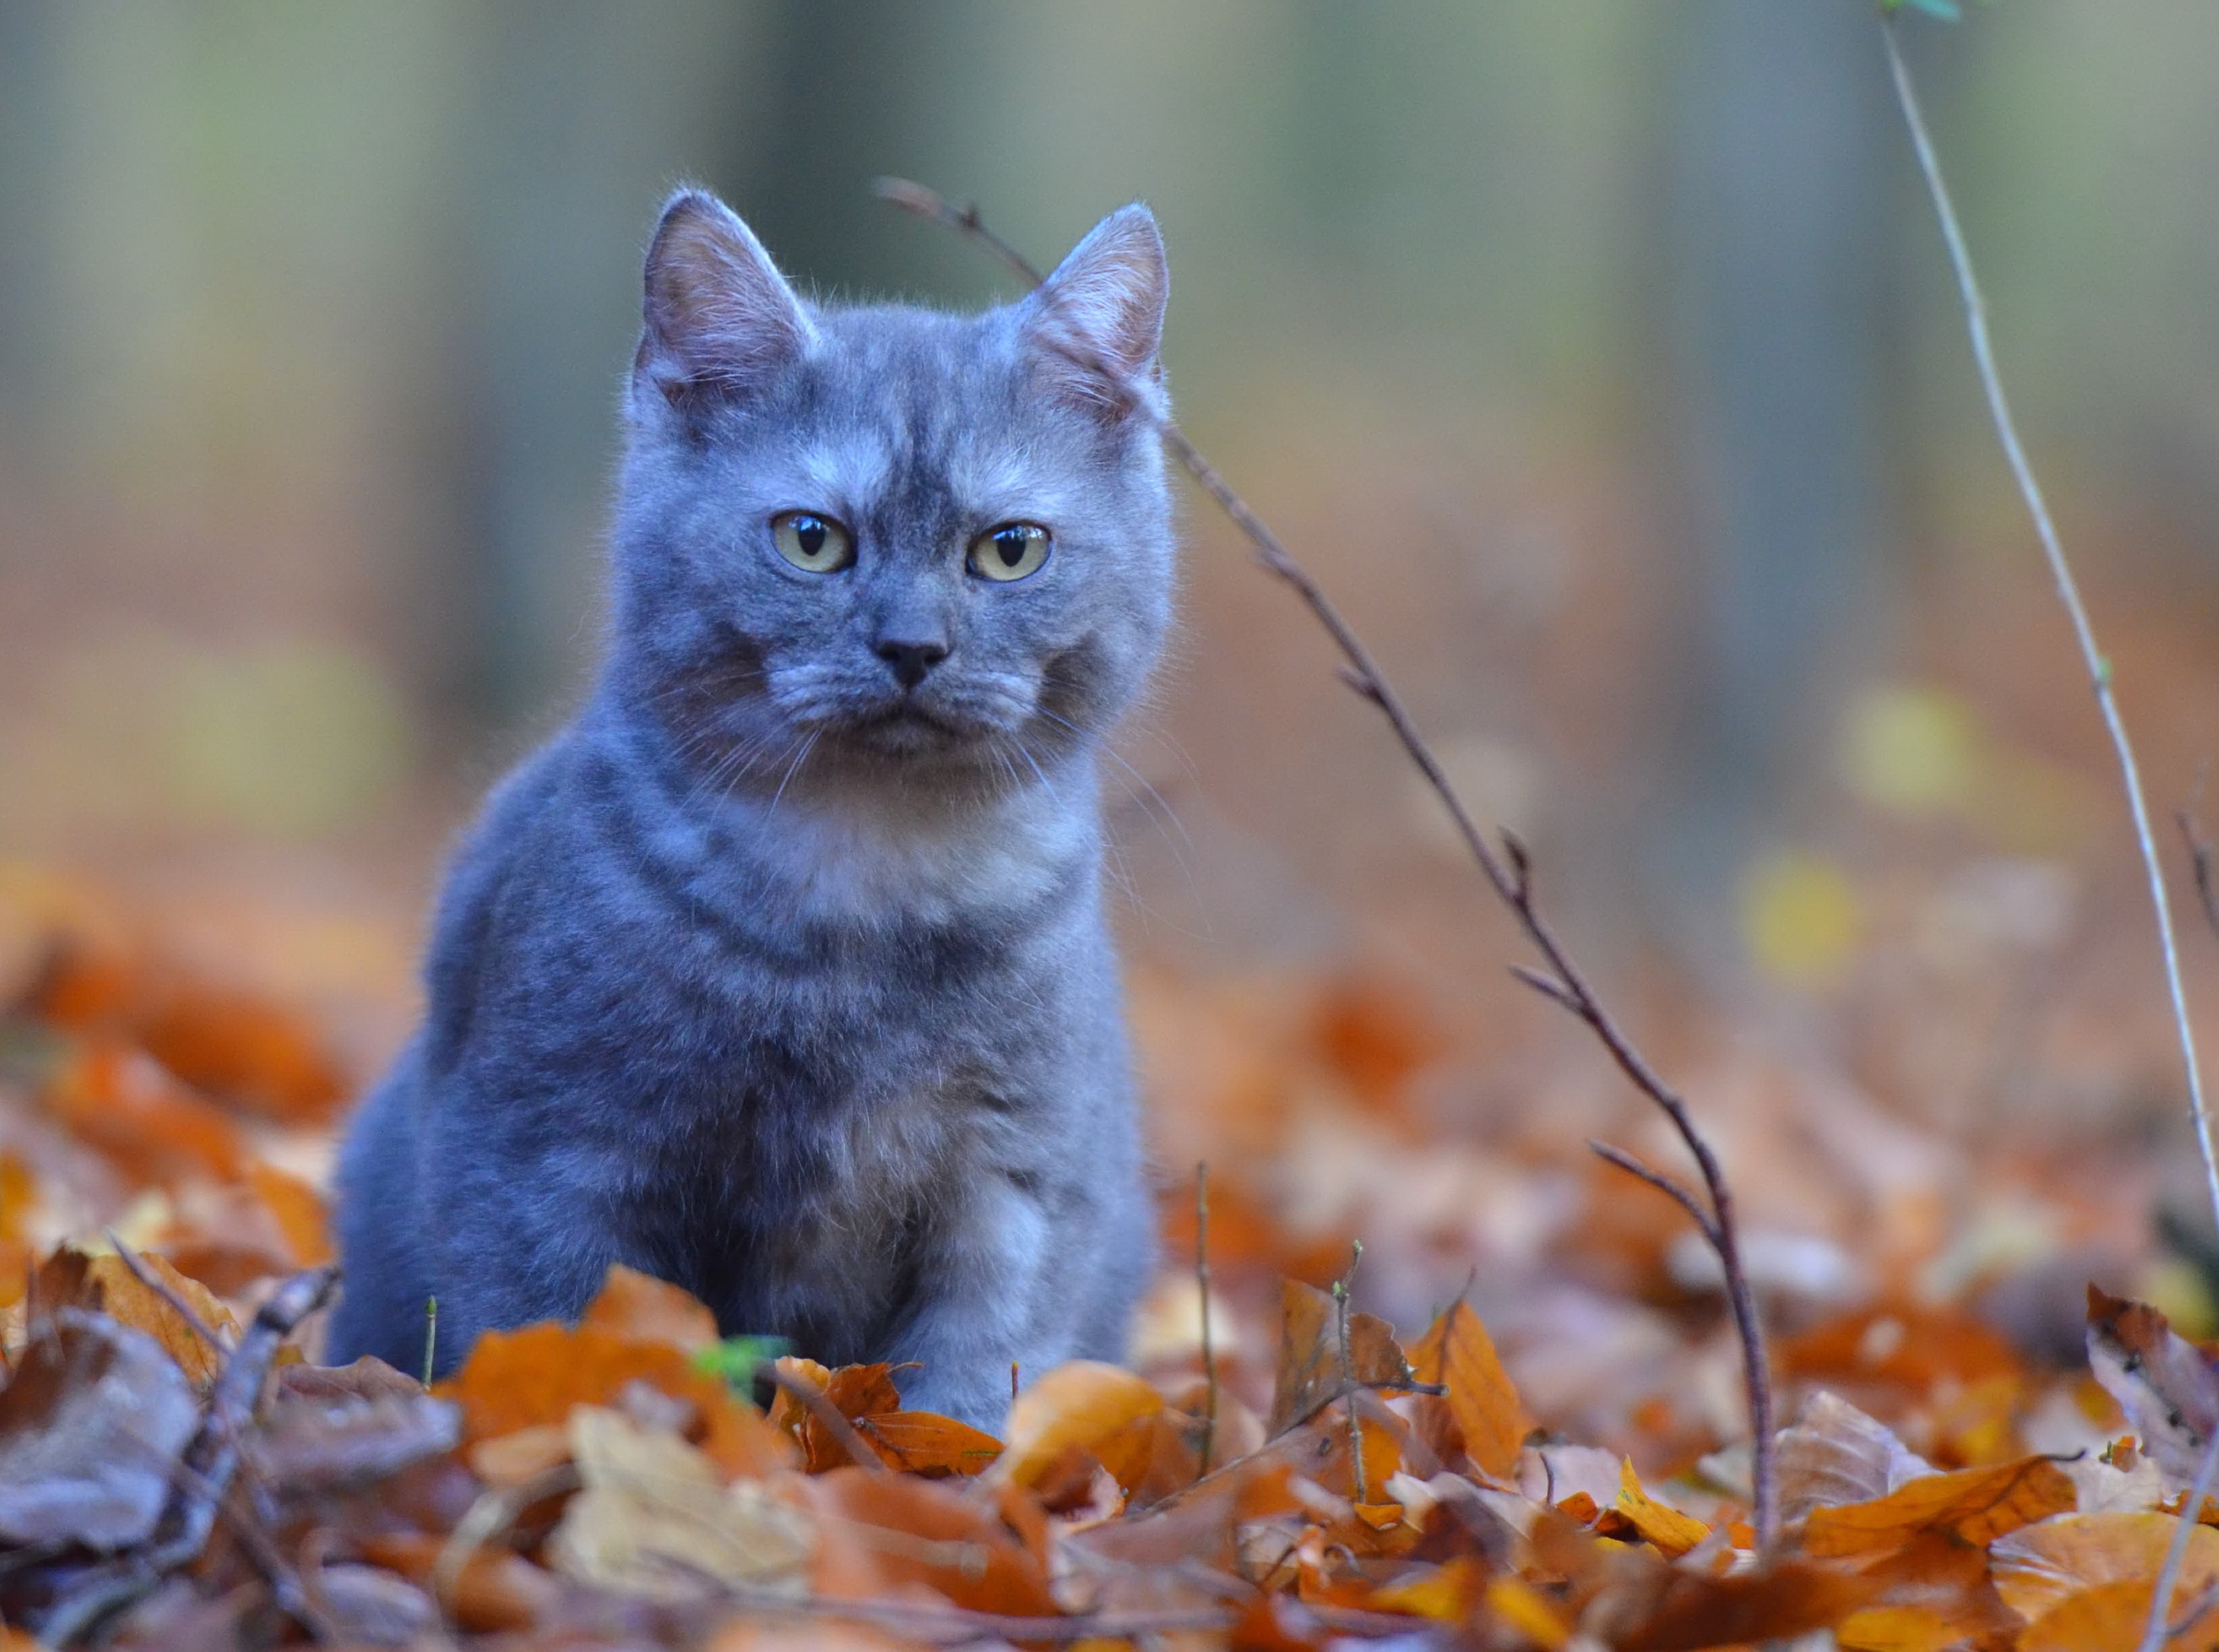
nature, forest, sweet, kitten, cat, autumn, mammal, fauna, whiskers, vertebrate, breed cat, wild cat, small to medium sized cats, cat like mammal, carnivoran